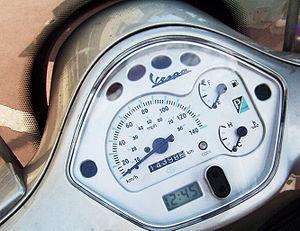
La Vespa est une ligne de scooters brevetée le 23 avril 1946 par la société Piaggio & Co, S.p.A. Le nom de Vespa, qui signifie « guêpe » en italien, a été choisi par Enrico Piaggio en découvrant le prototype du modèle. Ce deux-roues est par la suite devenu à la fois le symbole de la créativité italienne et un succès commercial, qui se poursuit jusqu'au XXIᵉ siècle qui voit la marque passer, entre 2004 et 2015, de 58 000 scooters vendus à 170 000.